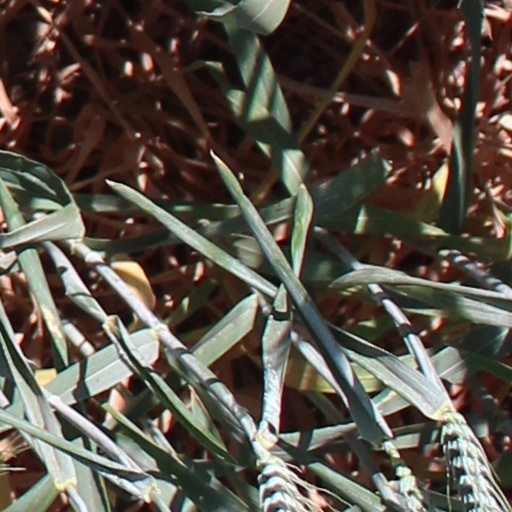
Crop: wheat